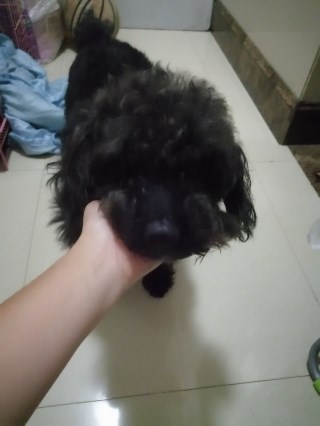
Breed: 2925-n000114-toy_poodle